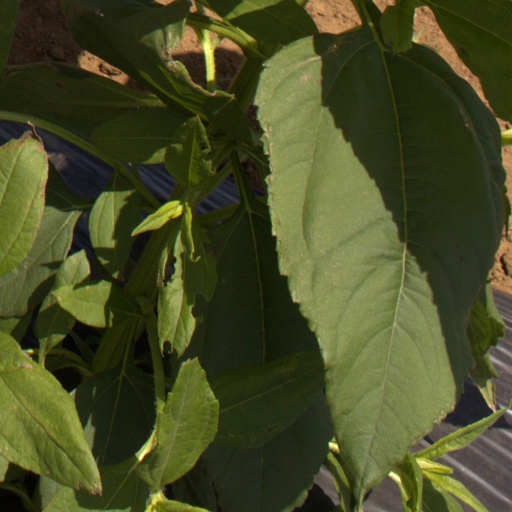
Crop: Jerusalem artichoke